P. U. Chitra

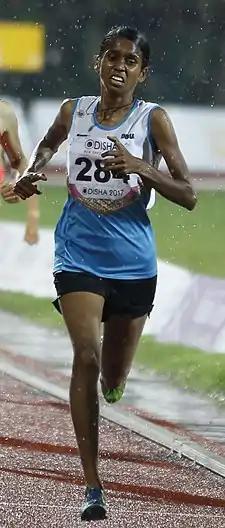
Chitra at the 2017 Asian Championships

Palakkeezhil Unnikrishnan Chitra (born 9 June 1995) is an Indian middle-distance runner who specialises in the 1500m distance. She won gold medals at the 2016 South Asian Games and 2017 Asian Championships and a bronze at the 2018 Asian Games. She won gold medal at the 2019 Doha Asian Athletics Championships